National Central Library

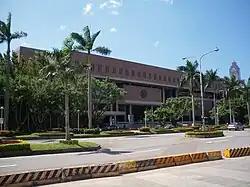
The central headquarters at Taipei in August 2009

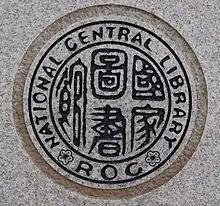
Seal of the library

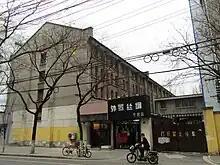
Former National Central Library in Nanjing.

The National Central Library (NCL) is the national library of Taiwan, located in Zhongzheng District, Taipei. It will soon have a subsidiary called Southern Branch of the National Central Library & National Repository Library.